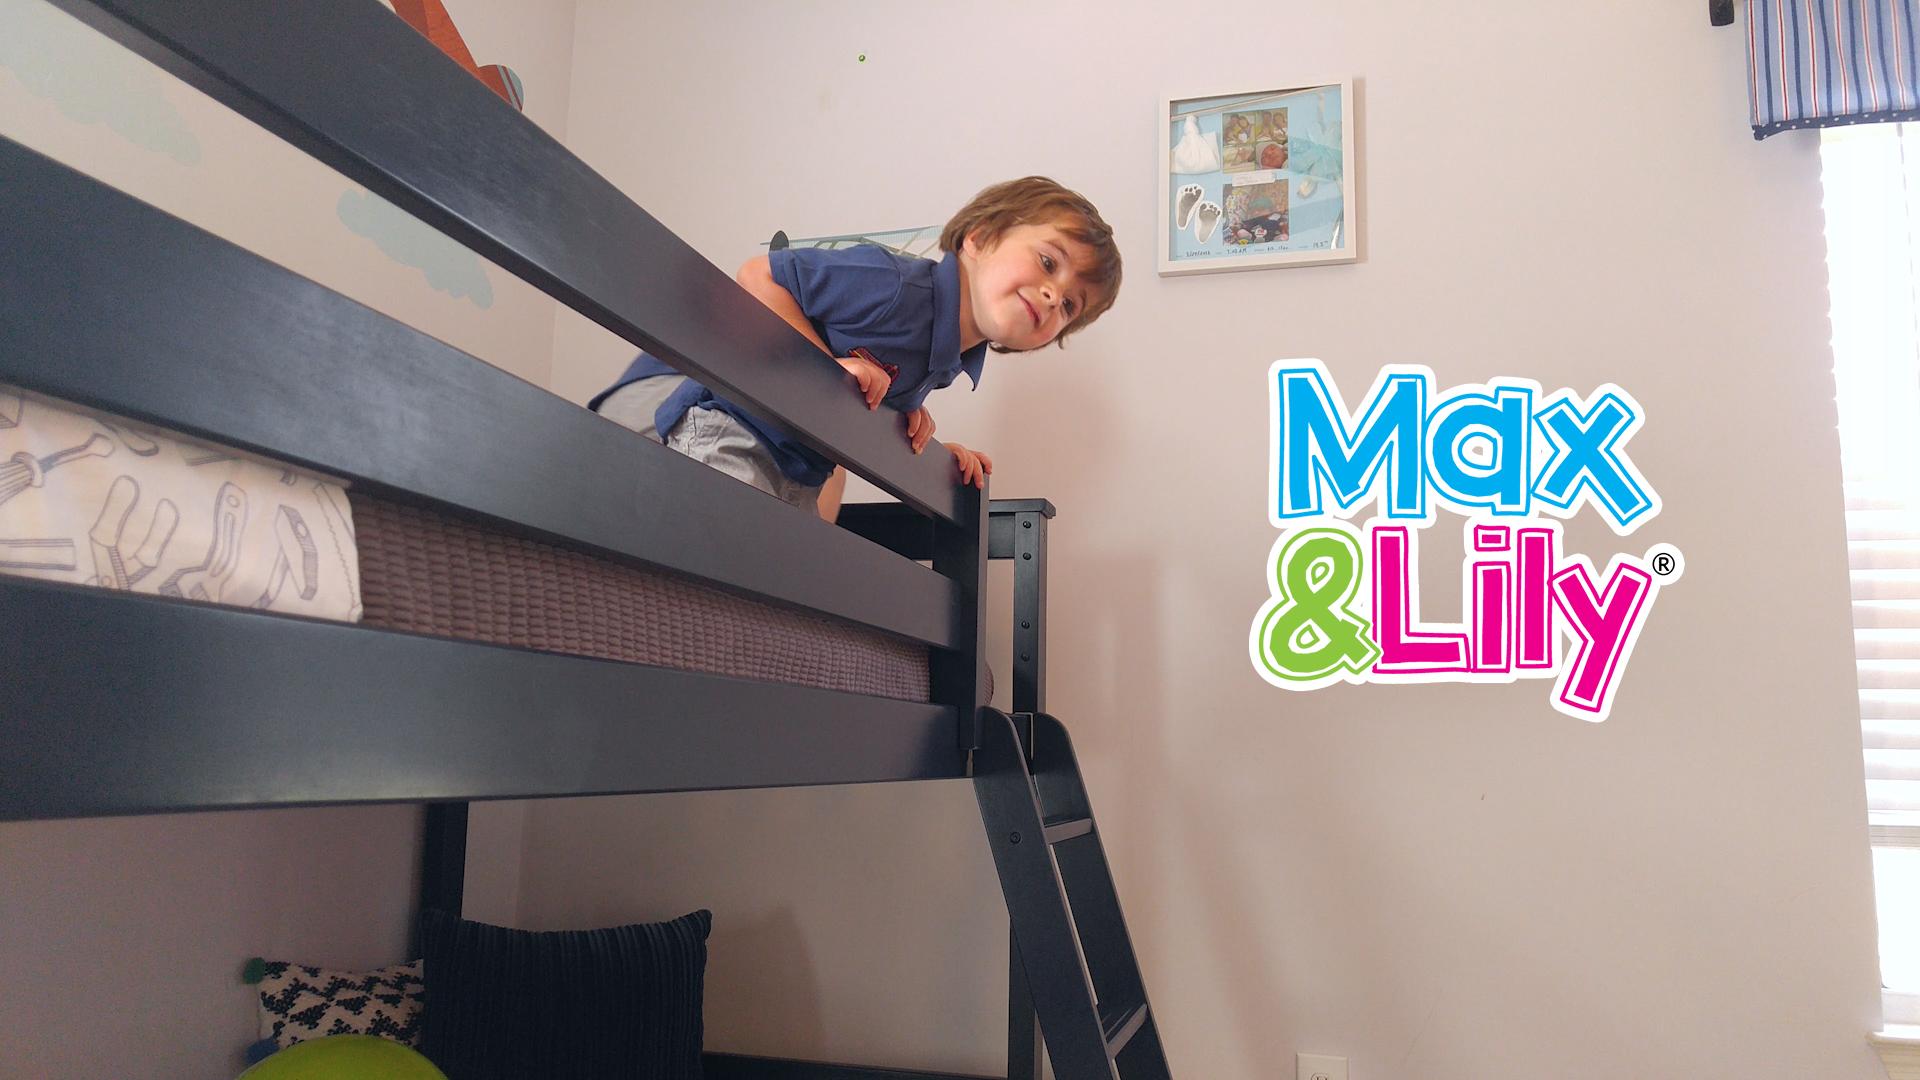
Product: Max & Lily 180213-002-022 Low Loft with Slide, Twin, White, Blue Curtain
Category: Home & Kitchen | Furniture | Kids' Furniture | Bed Frames, Headboards & Footboards
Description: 5" X 50"; Actual bed measurements excluding slide and Ladder81.
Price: $384.13
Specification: ProductDimensions:81.5x84.5x50inches|ItemWeight:106pounds|ShippingWeight:106pounds(Viewshippingratesandpolicies)|Manufacturer:MaxwoodFurnitureInc.|ASIN:B07YP7KXYH|Itemmodelnumber:180213002022